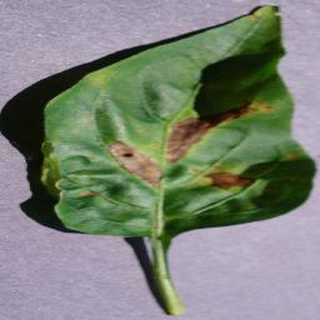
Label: bell_pepper_bacterial_spot